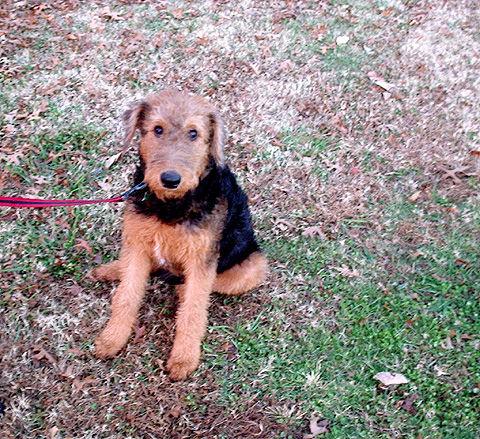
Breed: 200-n000008-Airedale